Cape Dutch architecture

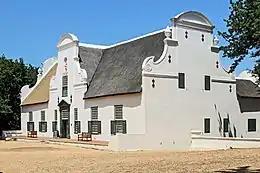
The main house of the Groot Constantia vineyard near Cape Town, South Africa.

Cape Dutch architecture is an architectural style primarily found in the Western Cape of South Africa, though modern adaptations have been constructed in regions such as Western Australia and New Zealand, typically on wine estates. The style emerged in the 17th century during the early years of the Dutch Cape Colony, and is named after the Dutch settlers who played a significant role in its development. Influences on the style can be traced to medieval architectural traditions from the Netherlands, Germany, France, and Indonesia.